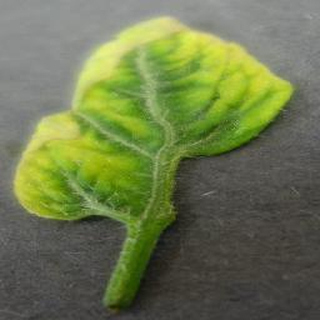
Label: tomato_yellow_leaf_curl_virus